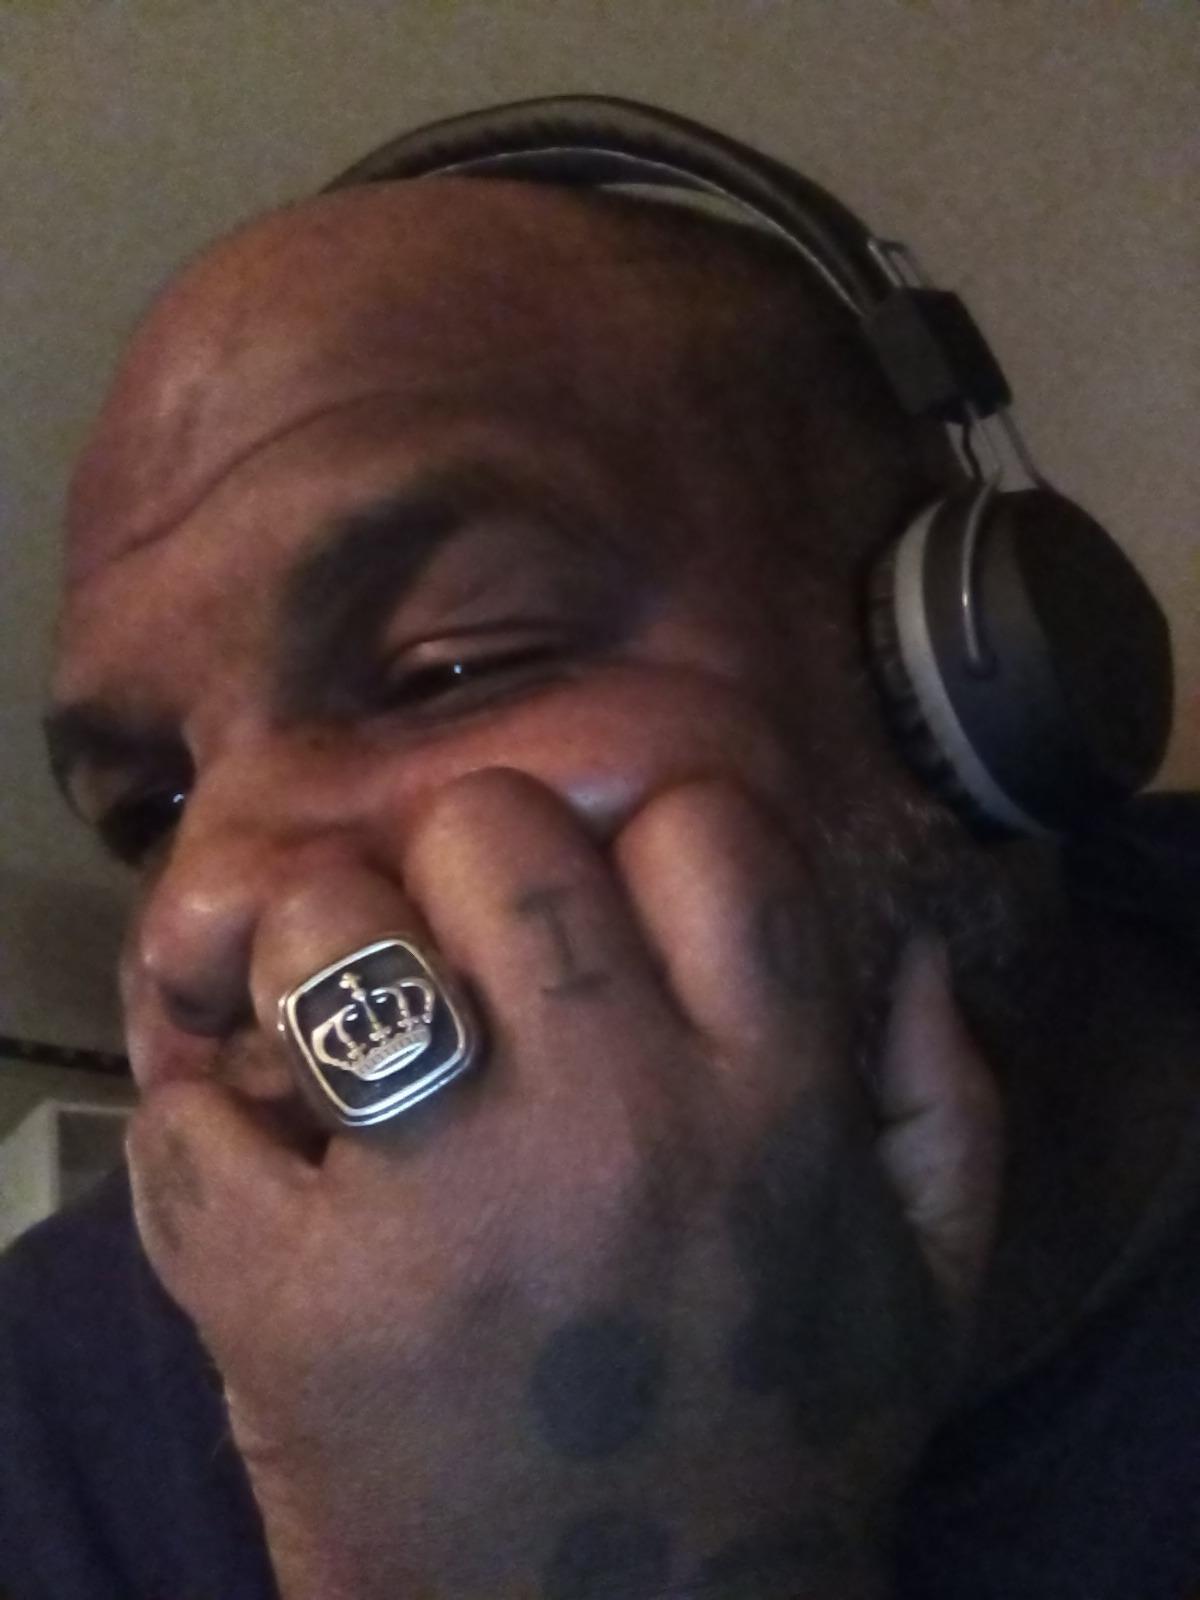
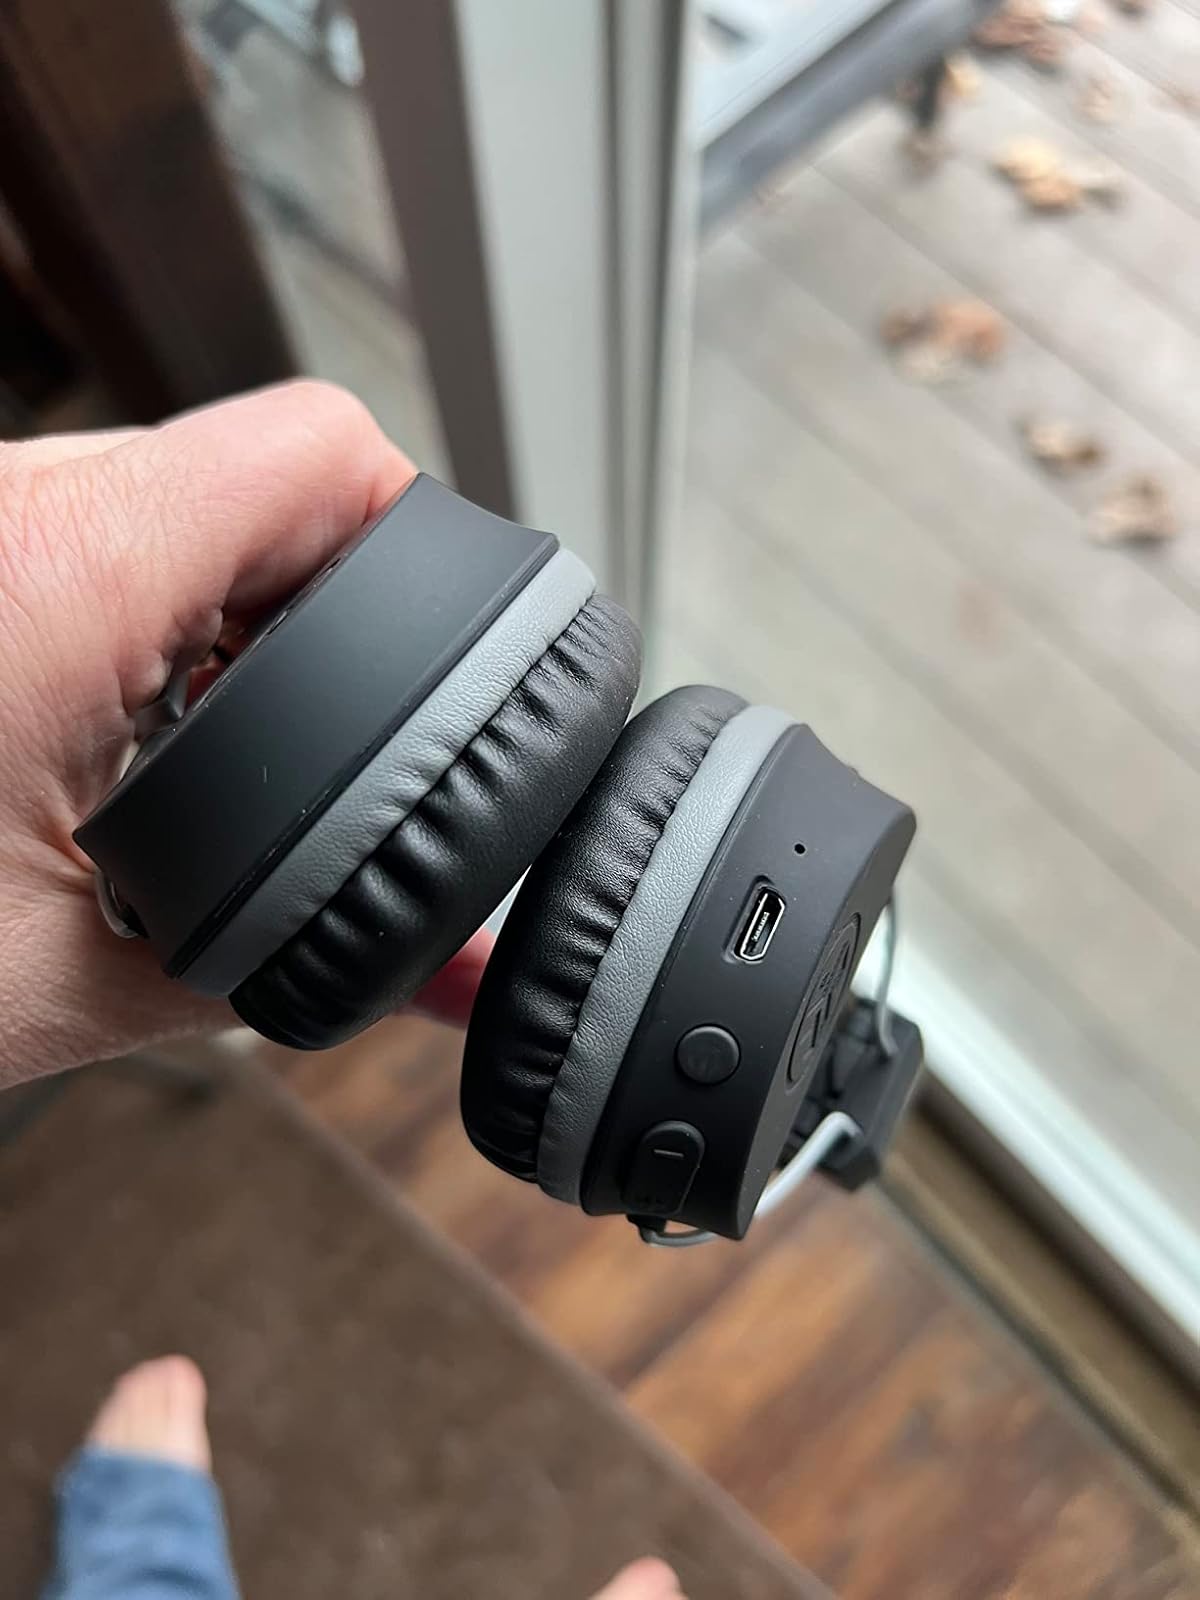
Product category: headphones
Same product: yes